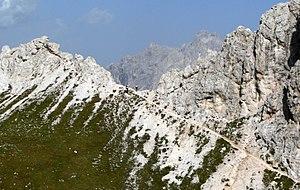
Forcella Ciadin del Loudo-Sentier N°223, Faloria, Cortina d'Ampezzo, Belluno, Italia